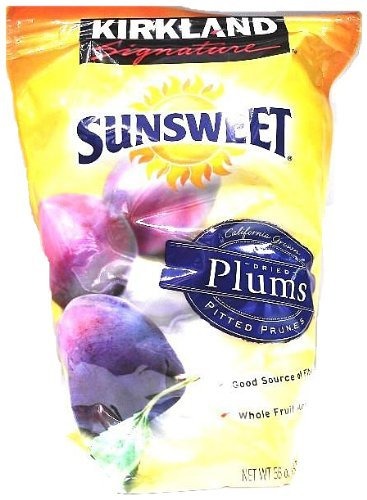
Item Name: Signature's Dried Plums Pitted Prunes, 3.5 Pounds - SET OF 2
Value: 2.0
Unit: Count

Price: 39.95